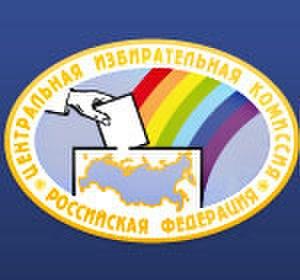
La Commission électorale centrale de la Fédération de Russie est l'organe du pouvoir chargée de préparer et superviser les élections fédérales, régionales et municipales de la Fédération de Russie.